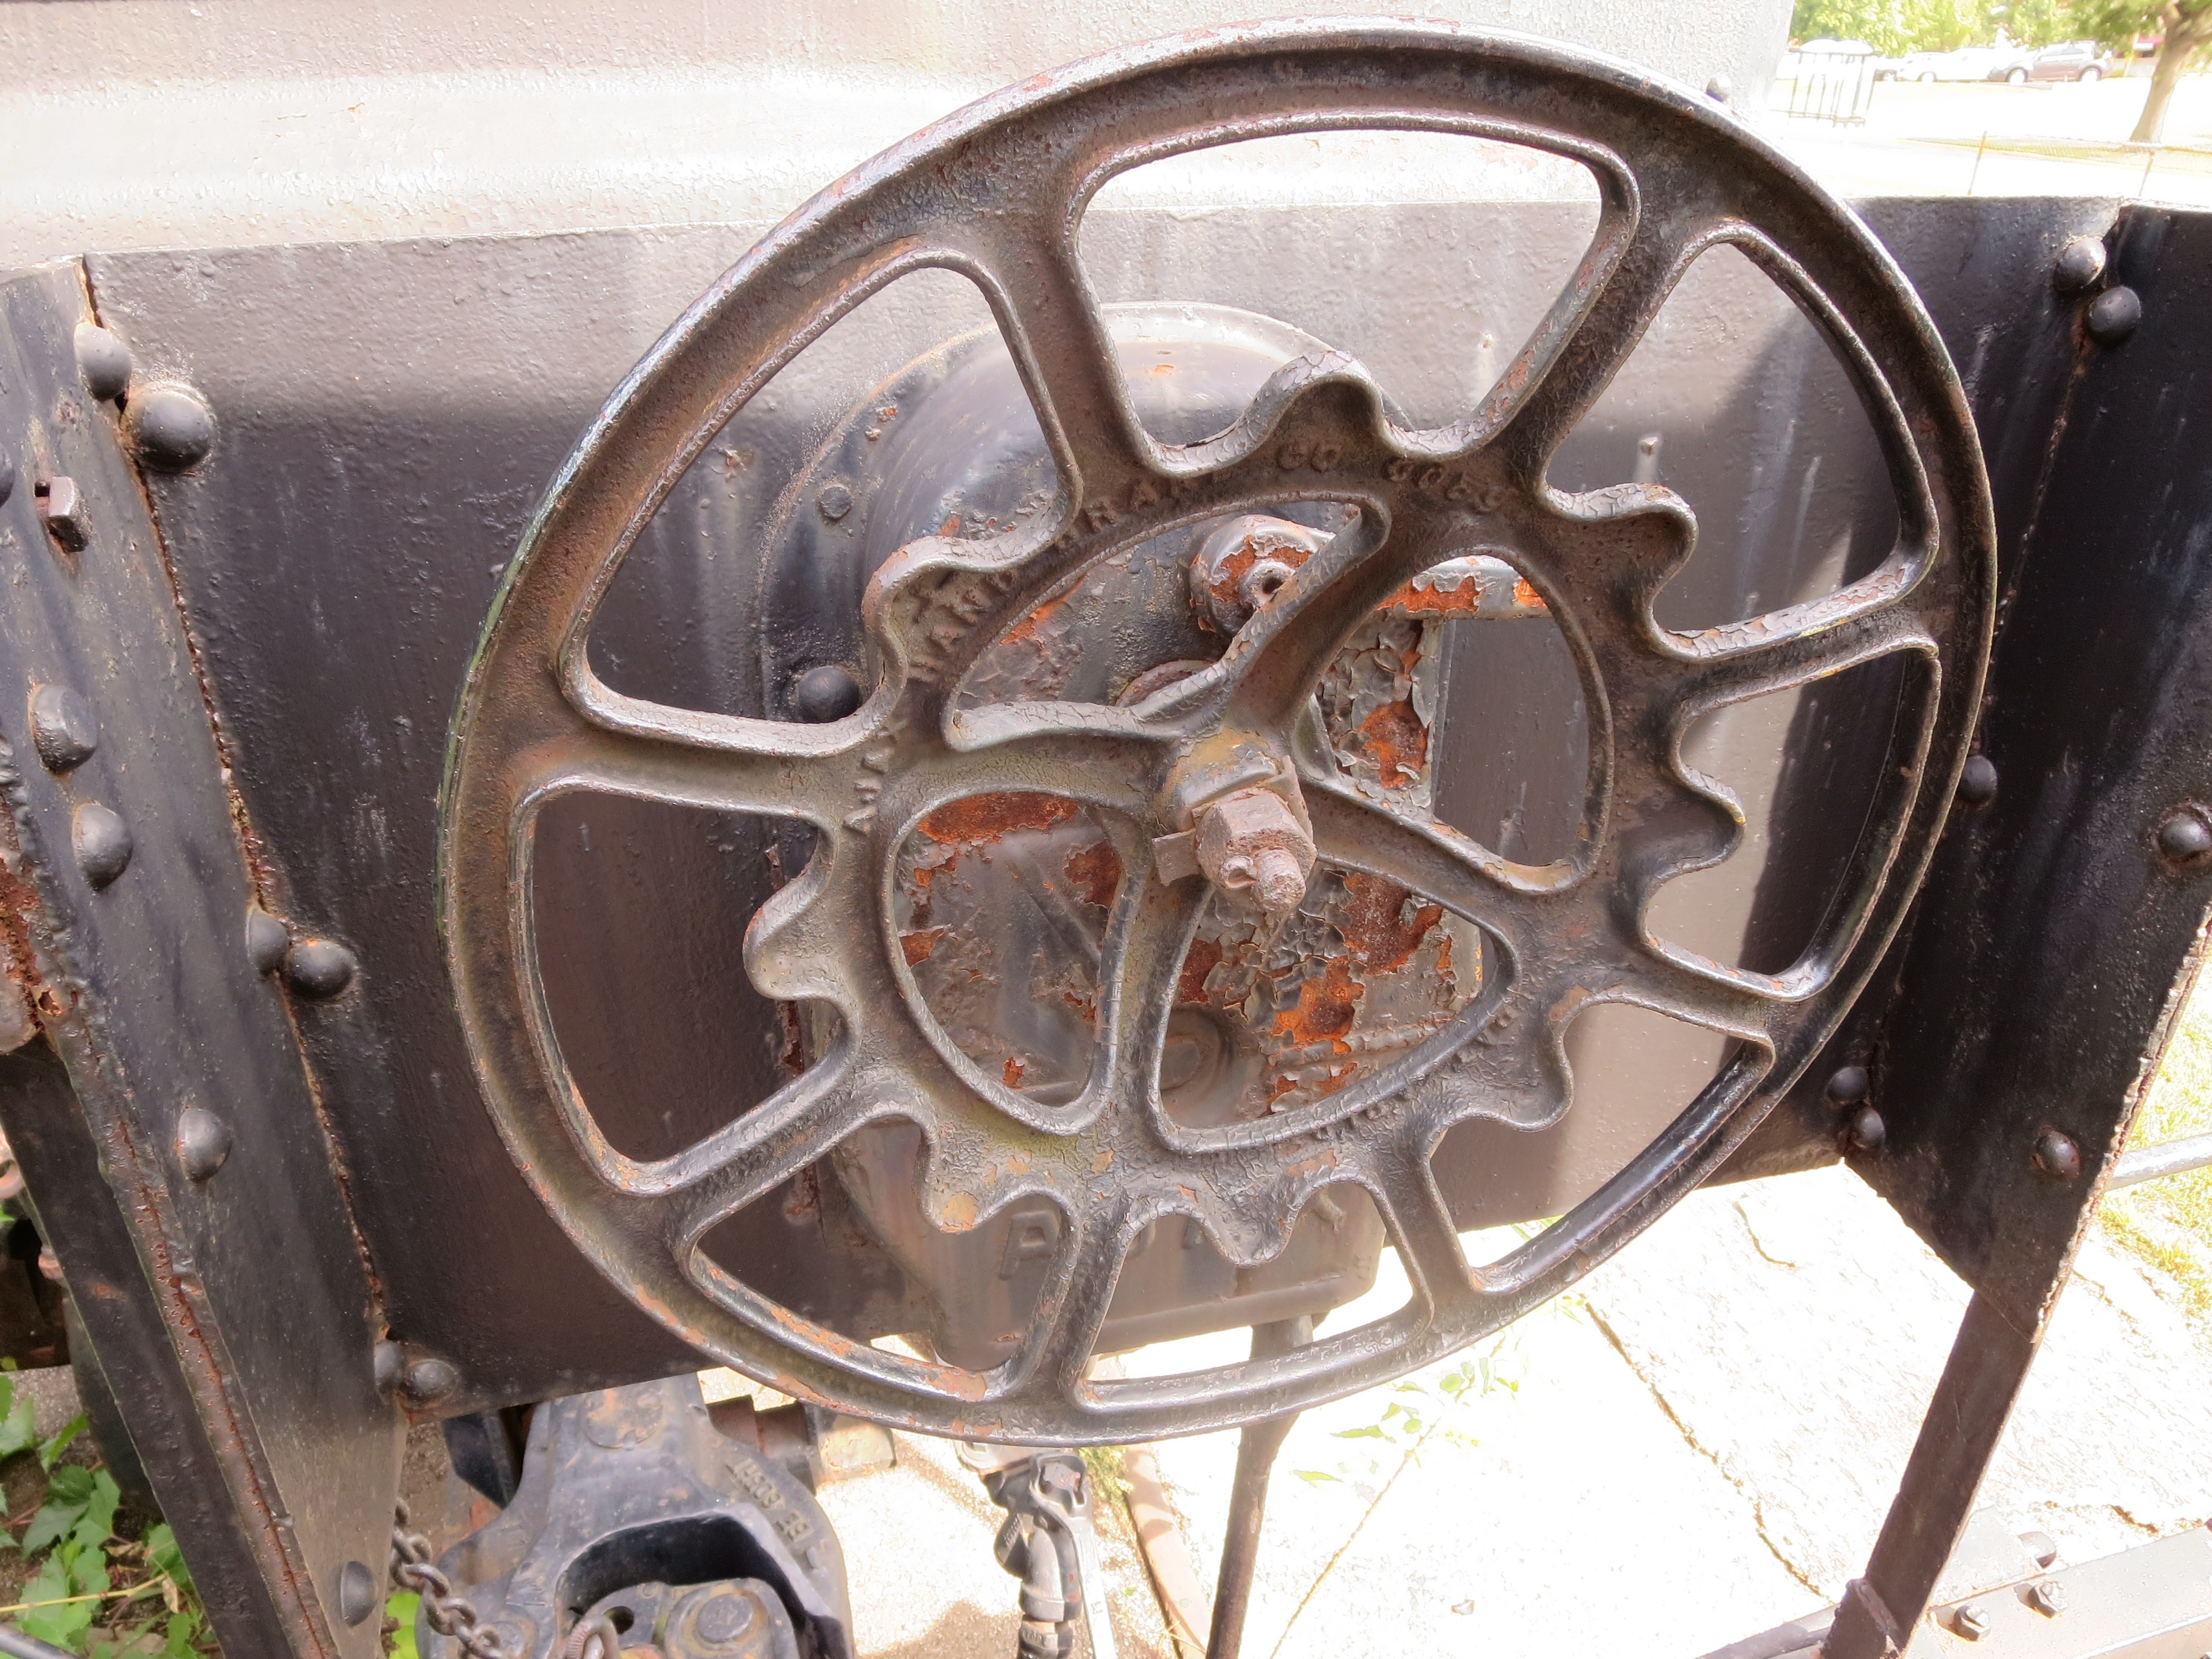
car, wheel, old, train, vehicle, tire, engine, rim, iron, steer, auto part, automotive exterior, automotive tire, aircraft engine